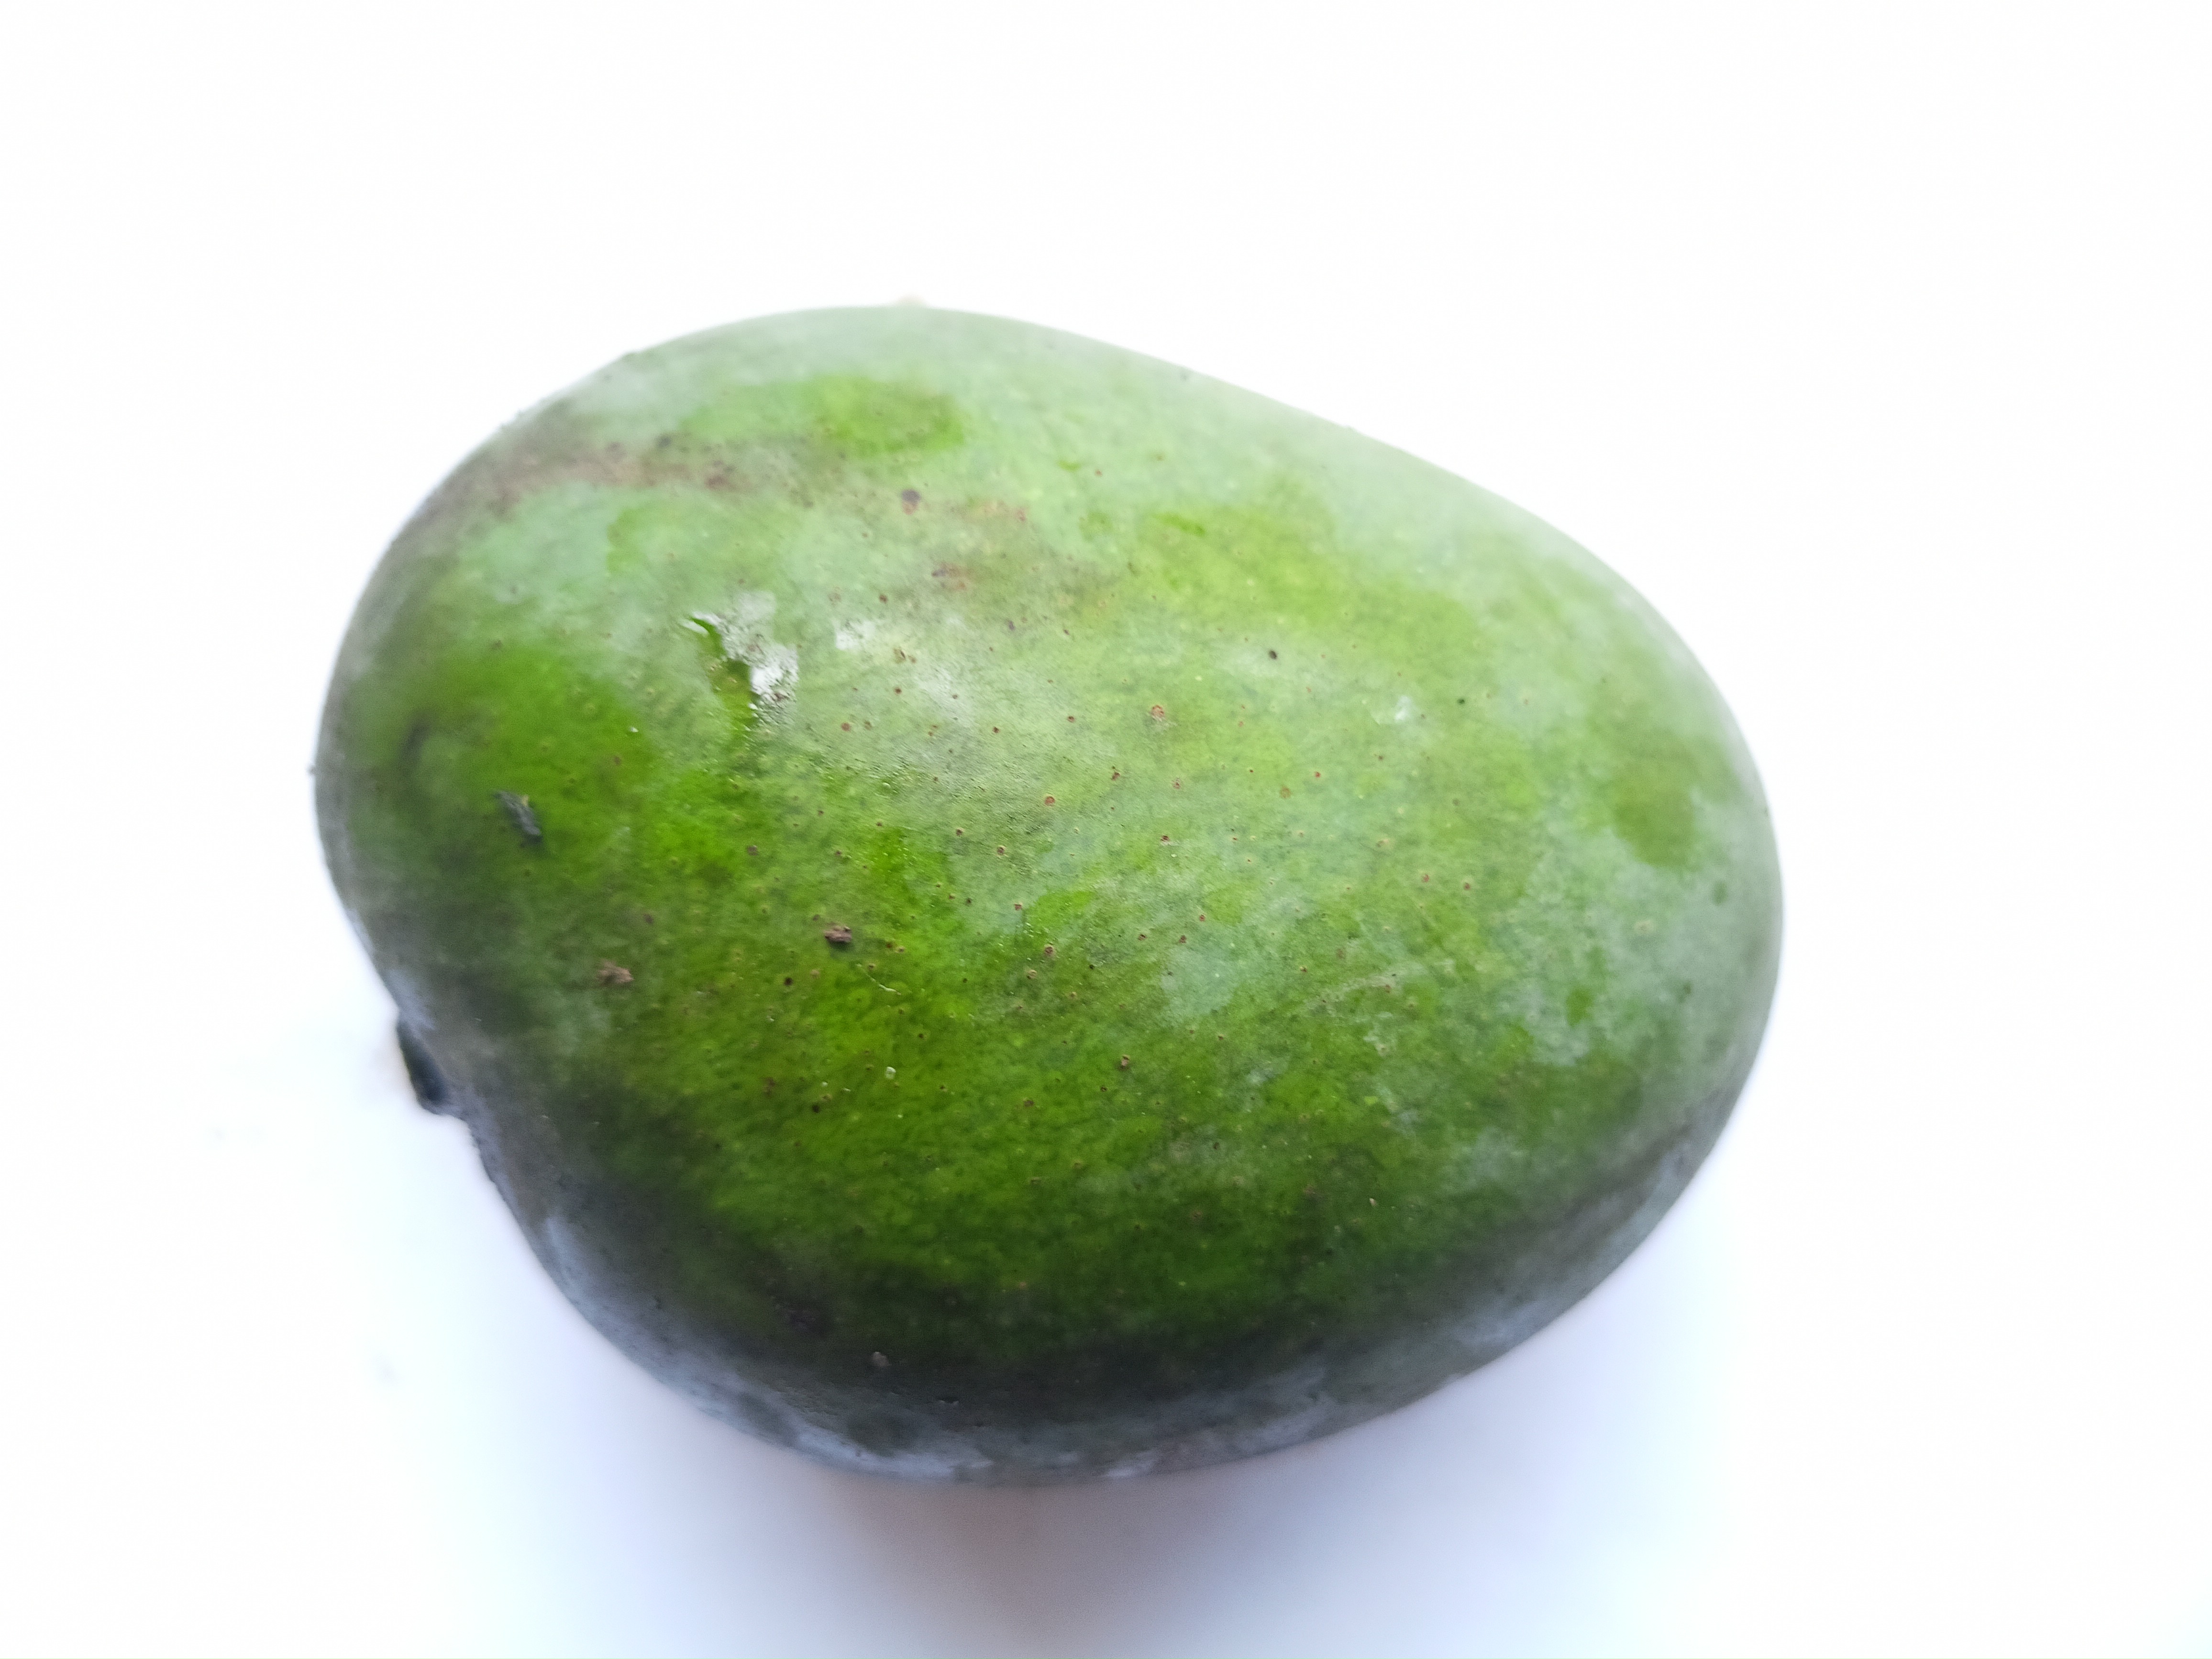
Mango variety: Khrishapat